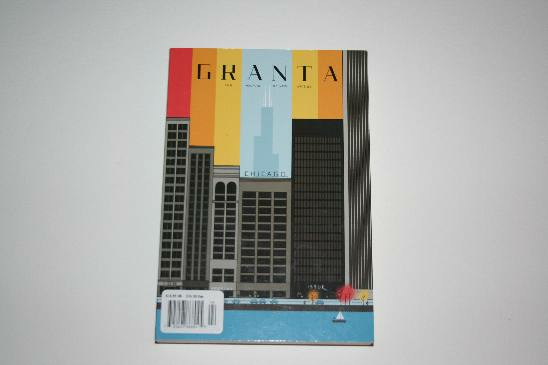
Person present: No